New Year's Eve

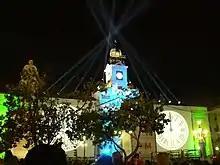
Madrid's Puerta del Sol on New Year's Eve, 2005.

In France, New Year's Eve ("la Saint-Sylvestre") is usually celebrated with a feast, "le Réveillon de la Saint-Sylvestre" ("Cap d'Any" in Northern Catalonia). This feast customarily includes special dishes including foie gras, seafood such as oysters, and champagne. The celebration can be a simple, intimate dinner with friends and family or, "une soirée dansante", a much fancier ball.